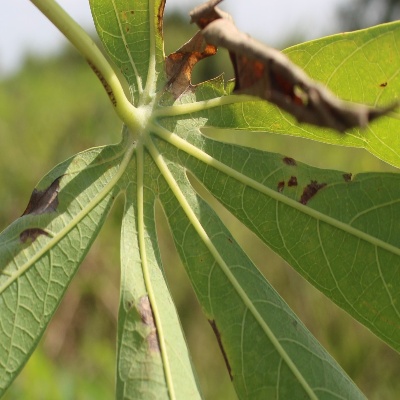
Crop: Cassava
Condition: bacterial blight